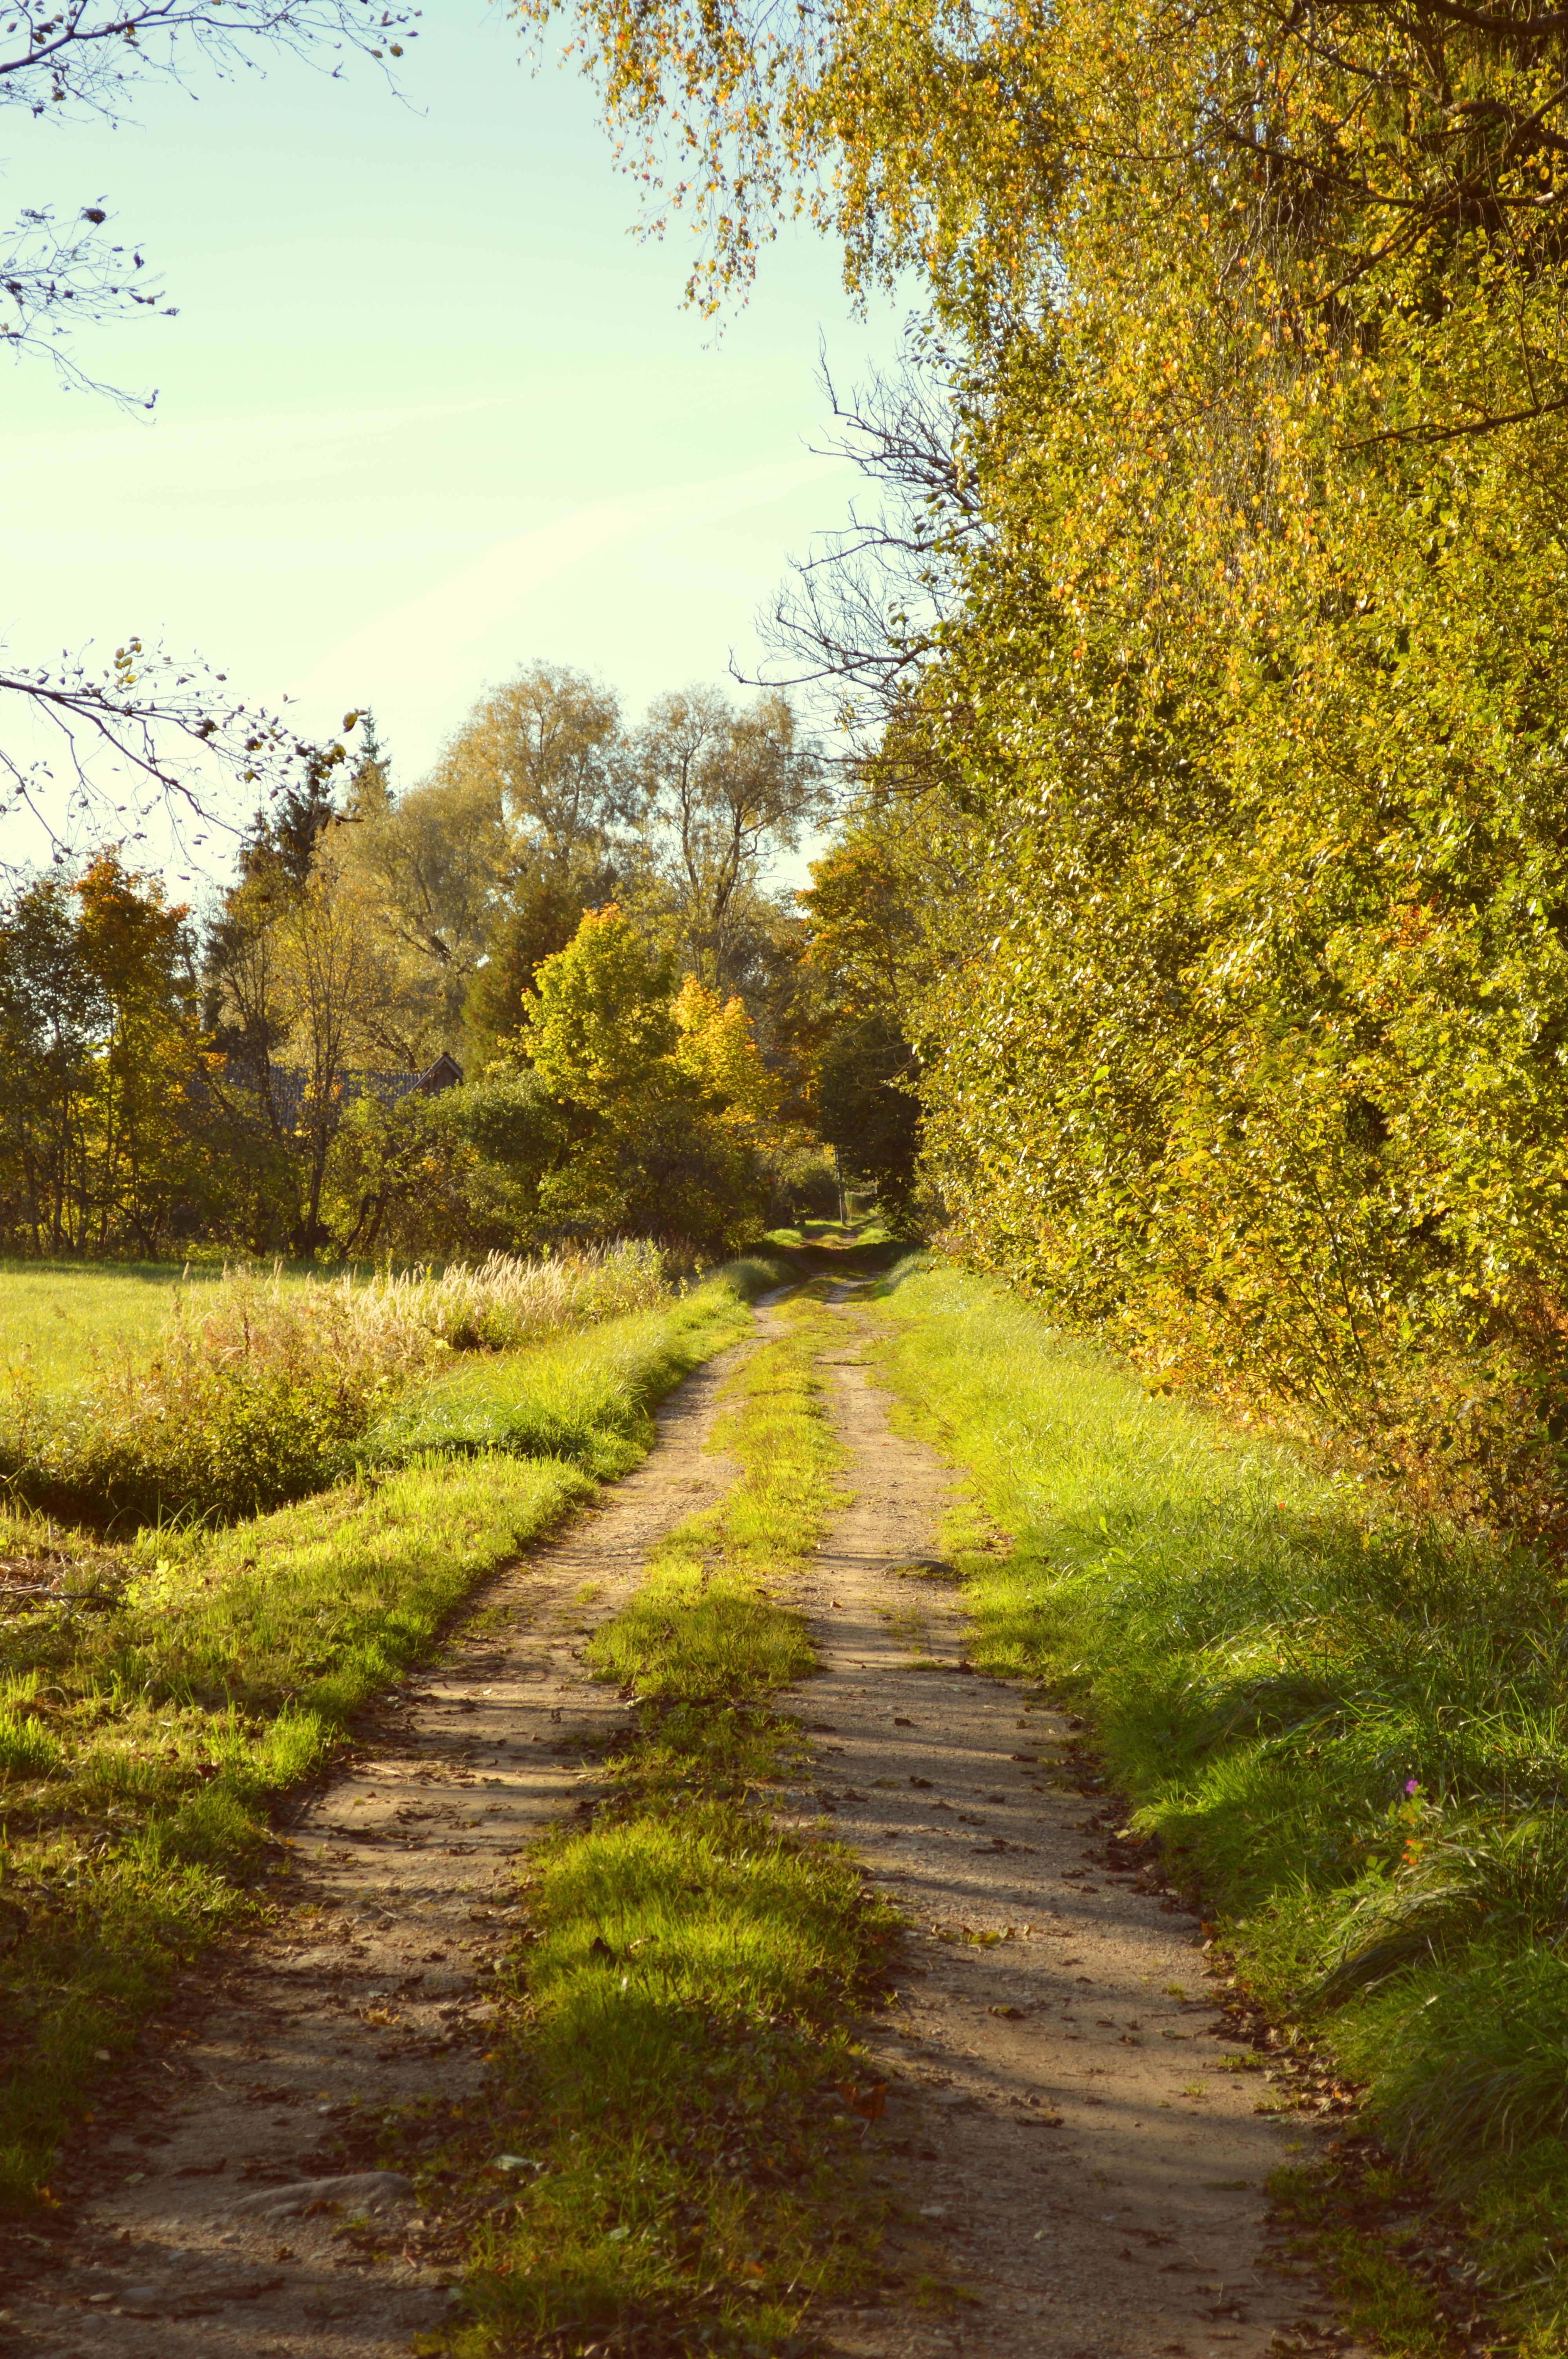
landscape, tree, nature, forest, grass, plant, meadow, sunlight, morning, leaf, flower, green, autumn, botany, season, waterway, woodland, rural area, woody plant